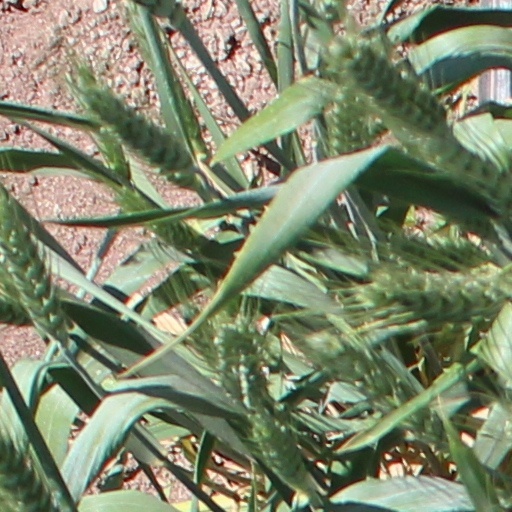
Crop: wheat